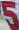
Number: 5